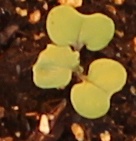
Label: Canola